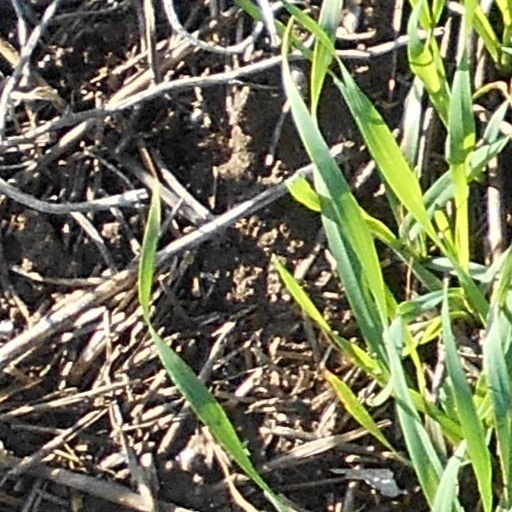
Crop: wheat